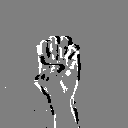
ASL letter: e